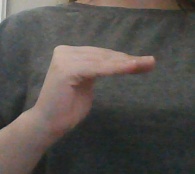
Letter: haa